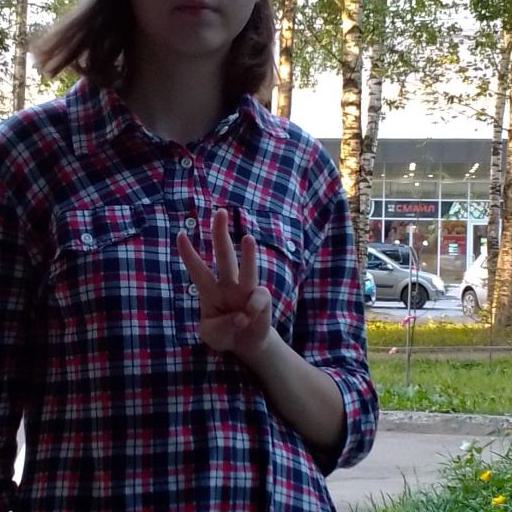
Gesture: three